Pierino Gabetti

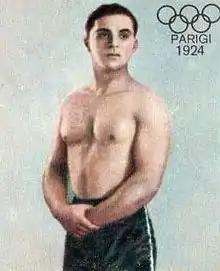

Pierino Gabetti (22 May 1904 – 28 February 1971) was an Italian weightlifter who competed in the 1924, 1928, and 1932 Summer Olympics.